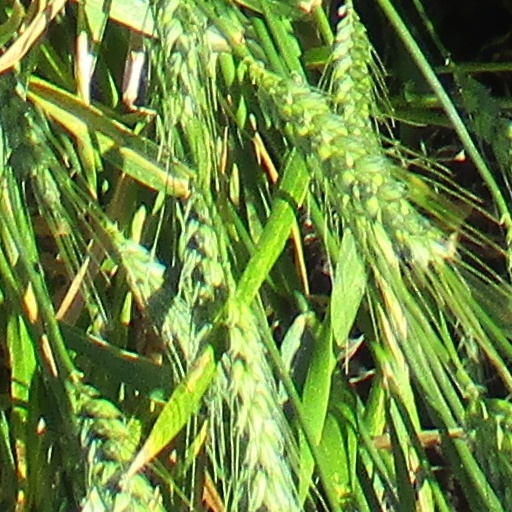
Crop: wheat